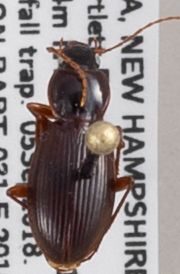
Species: Synuchus impunctatus
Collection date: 2018-09-05
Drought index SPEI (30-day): -0.674
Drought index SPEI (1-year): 0.216
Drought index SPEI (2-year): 0.47